Campus of Stony Brook University

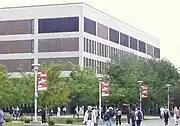

The Frank Melville Jr. Memorial Library is the main library at Stony Brook University's West Campus. It opened in 1963 and was soon expanded, more than quadrupling in size by 1971, when the building was dedicated to Frank Melville Jr., the father of Ward Melville. It is located toward the eastern end of the Academic Mall and houses over two million volumes, ranging from government documents to music and film collections. The building is six stories tall and the entire structure encompasses approximately 682,000 square feet of space. It is in use by over fifty different administrative and academic departments. The Melville Library is also home to retail stores such as Shop Red West, a university bookstore, a Starbucks coffee shop, Amazon@Stony Brook (the first Amazon pickup location in the state of New York) and FedEx.